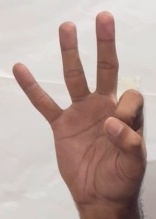
ASL sign: 9